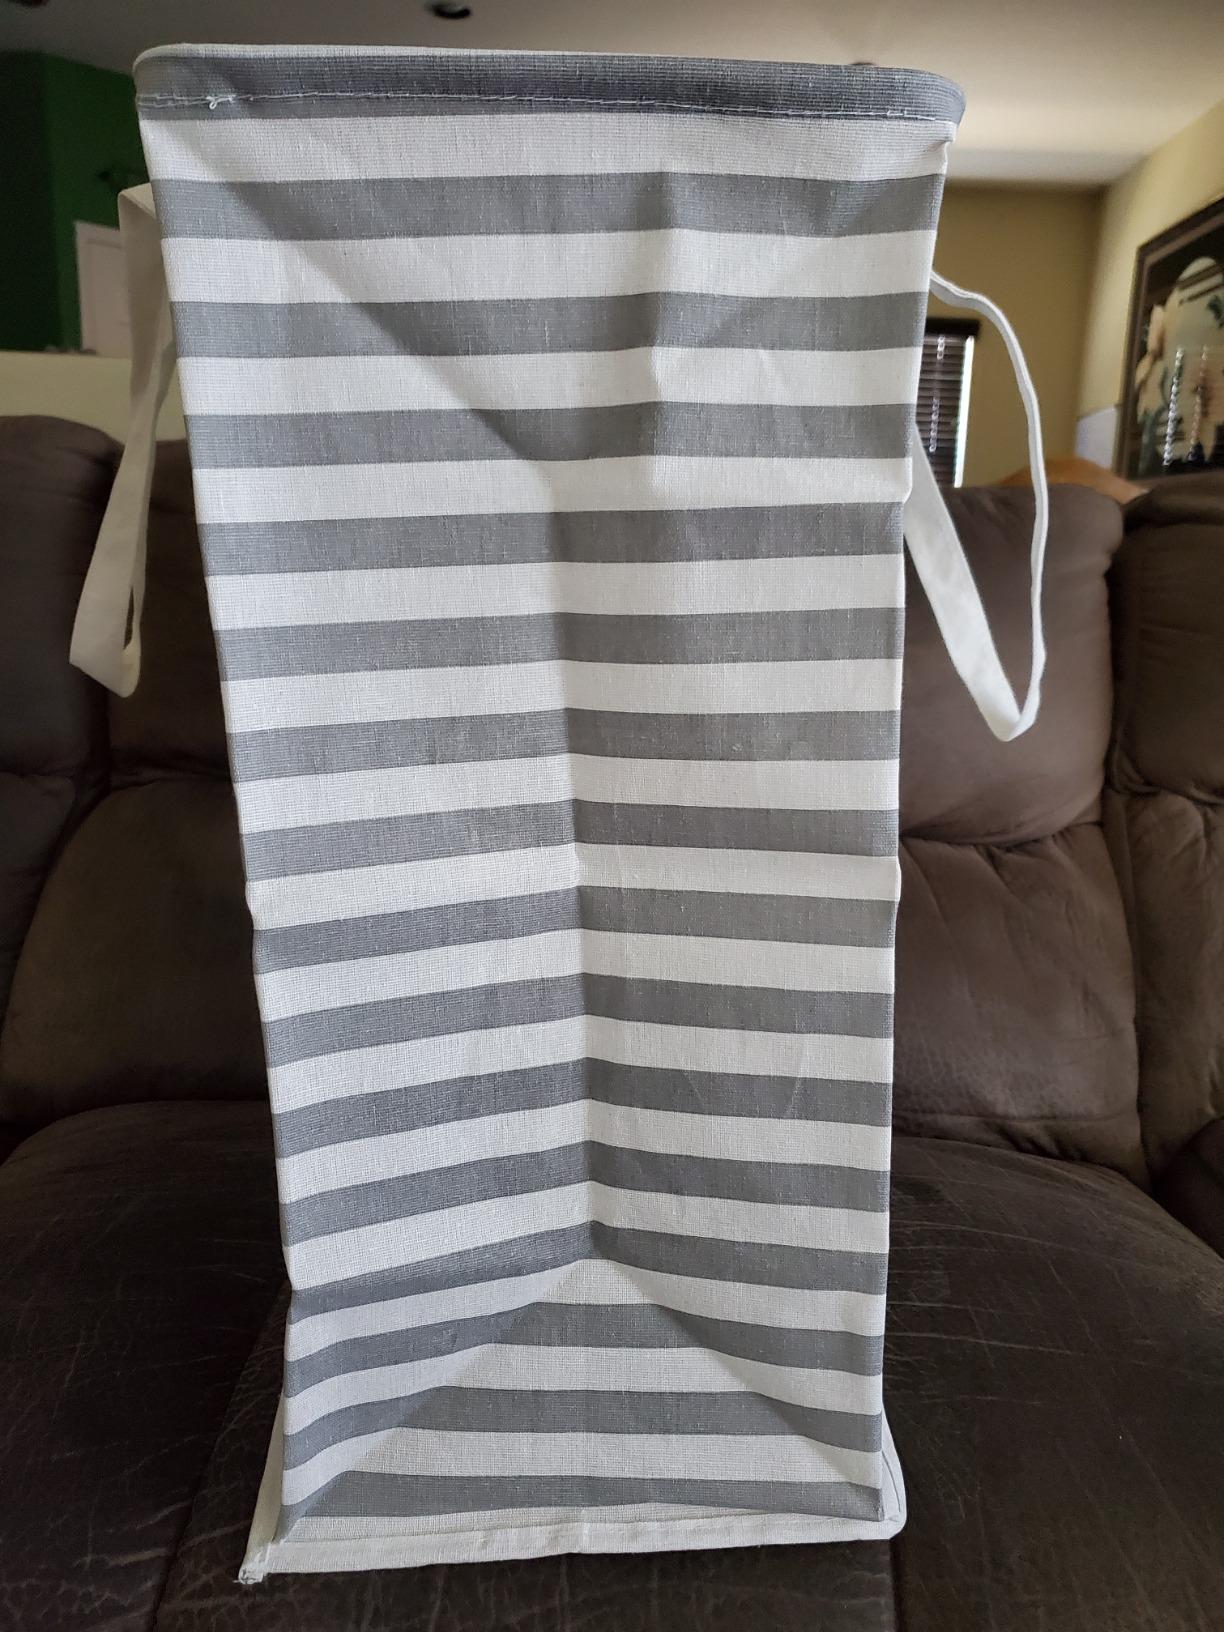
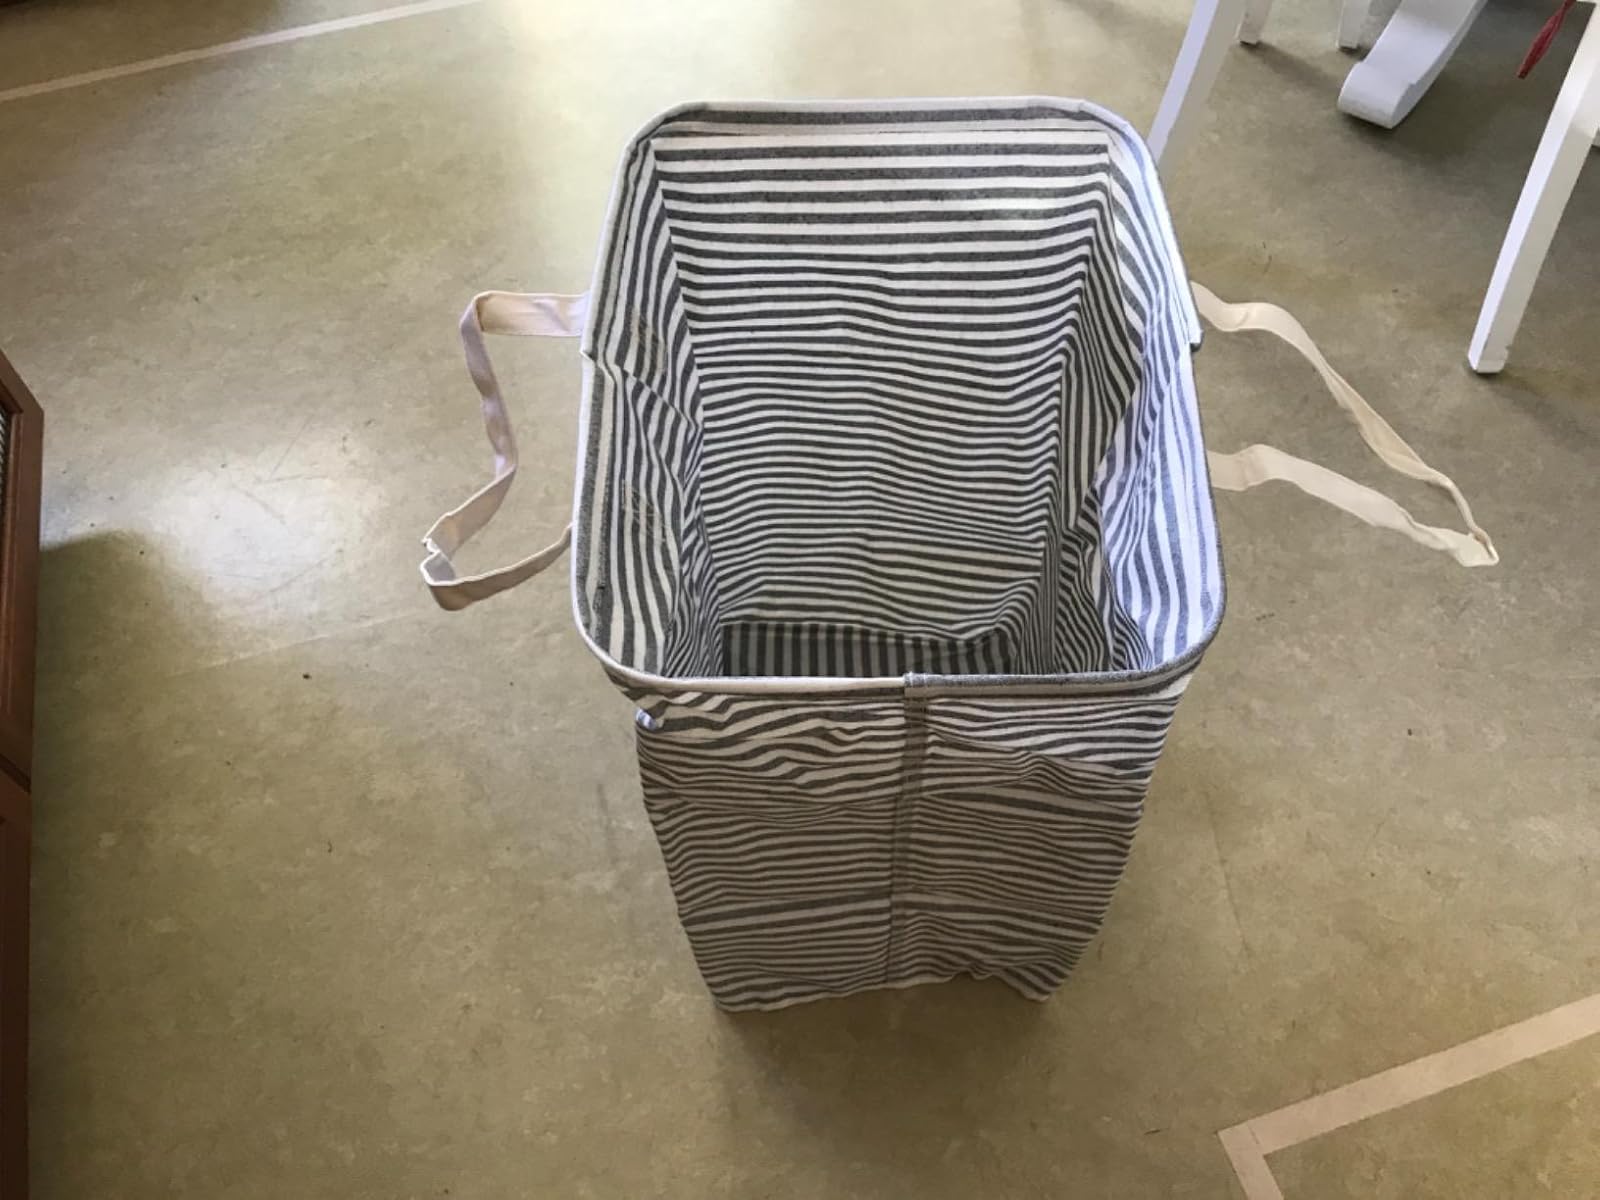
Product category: items_hamper
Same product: no